Programmable logic controller

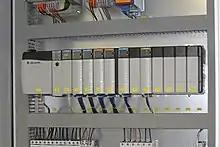
PLC installed in a control panel

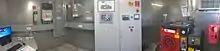
Control center with a PLC for a RTO

PLCs are well adapted to a range of automation tasks. These are typically industrial processes in manufacturing where the cost of developing and maintaining the automation system is high relative to the total cost of the automation, and where changes to the system would be expected during its operational life. PLCs contain input and output devices compatible with industrial pilot devices and controls; little electrical design is required, and the design problem centers on expressing the desired sequence of operations. PLC applications are typically highly customized systems, so the cost of a packaged PLC is low compared to the cost of a specific custom-built controller design. On the other hand, in the case of mass-produced goods, customized control systems are economical. This is due to the lower cost of the components, which can be optimally chosen instead of a "generic" solution, and where the non-recurring engineering charges are spread over thousands or millions of units.